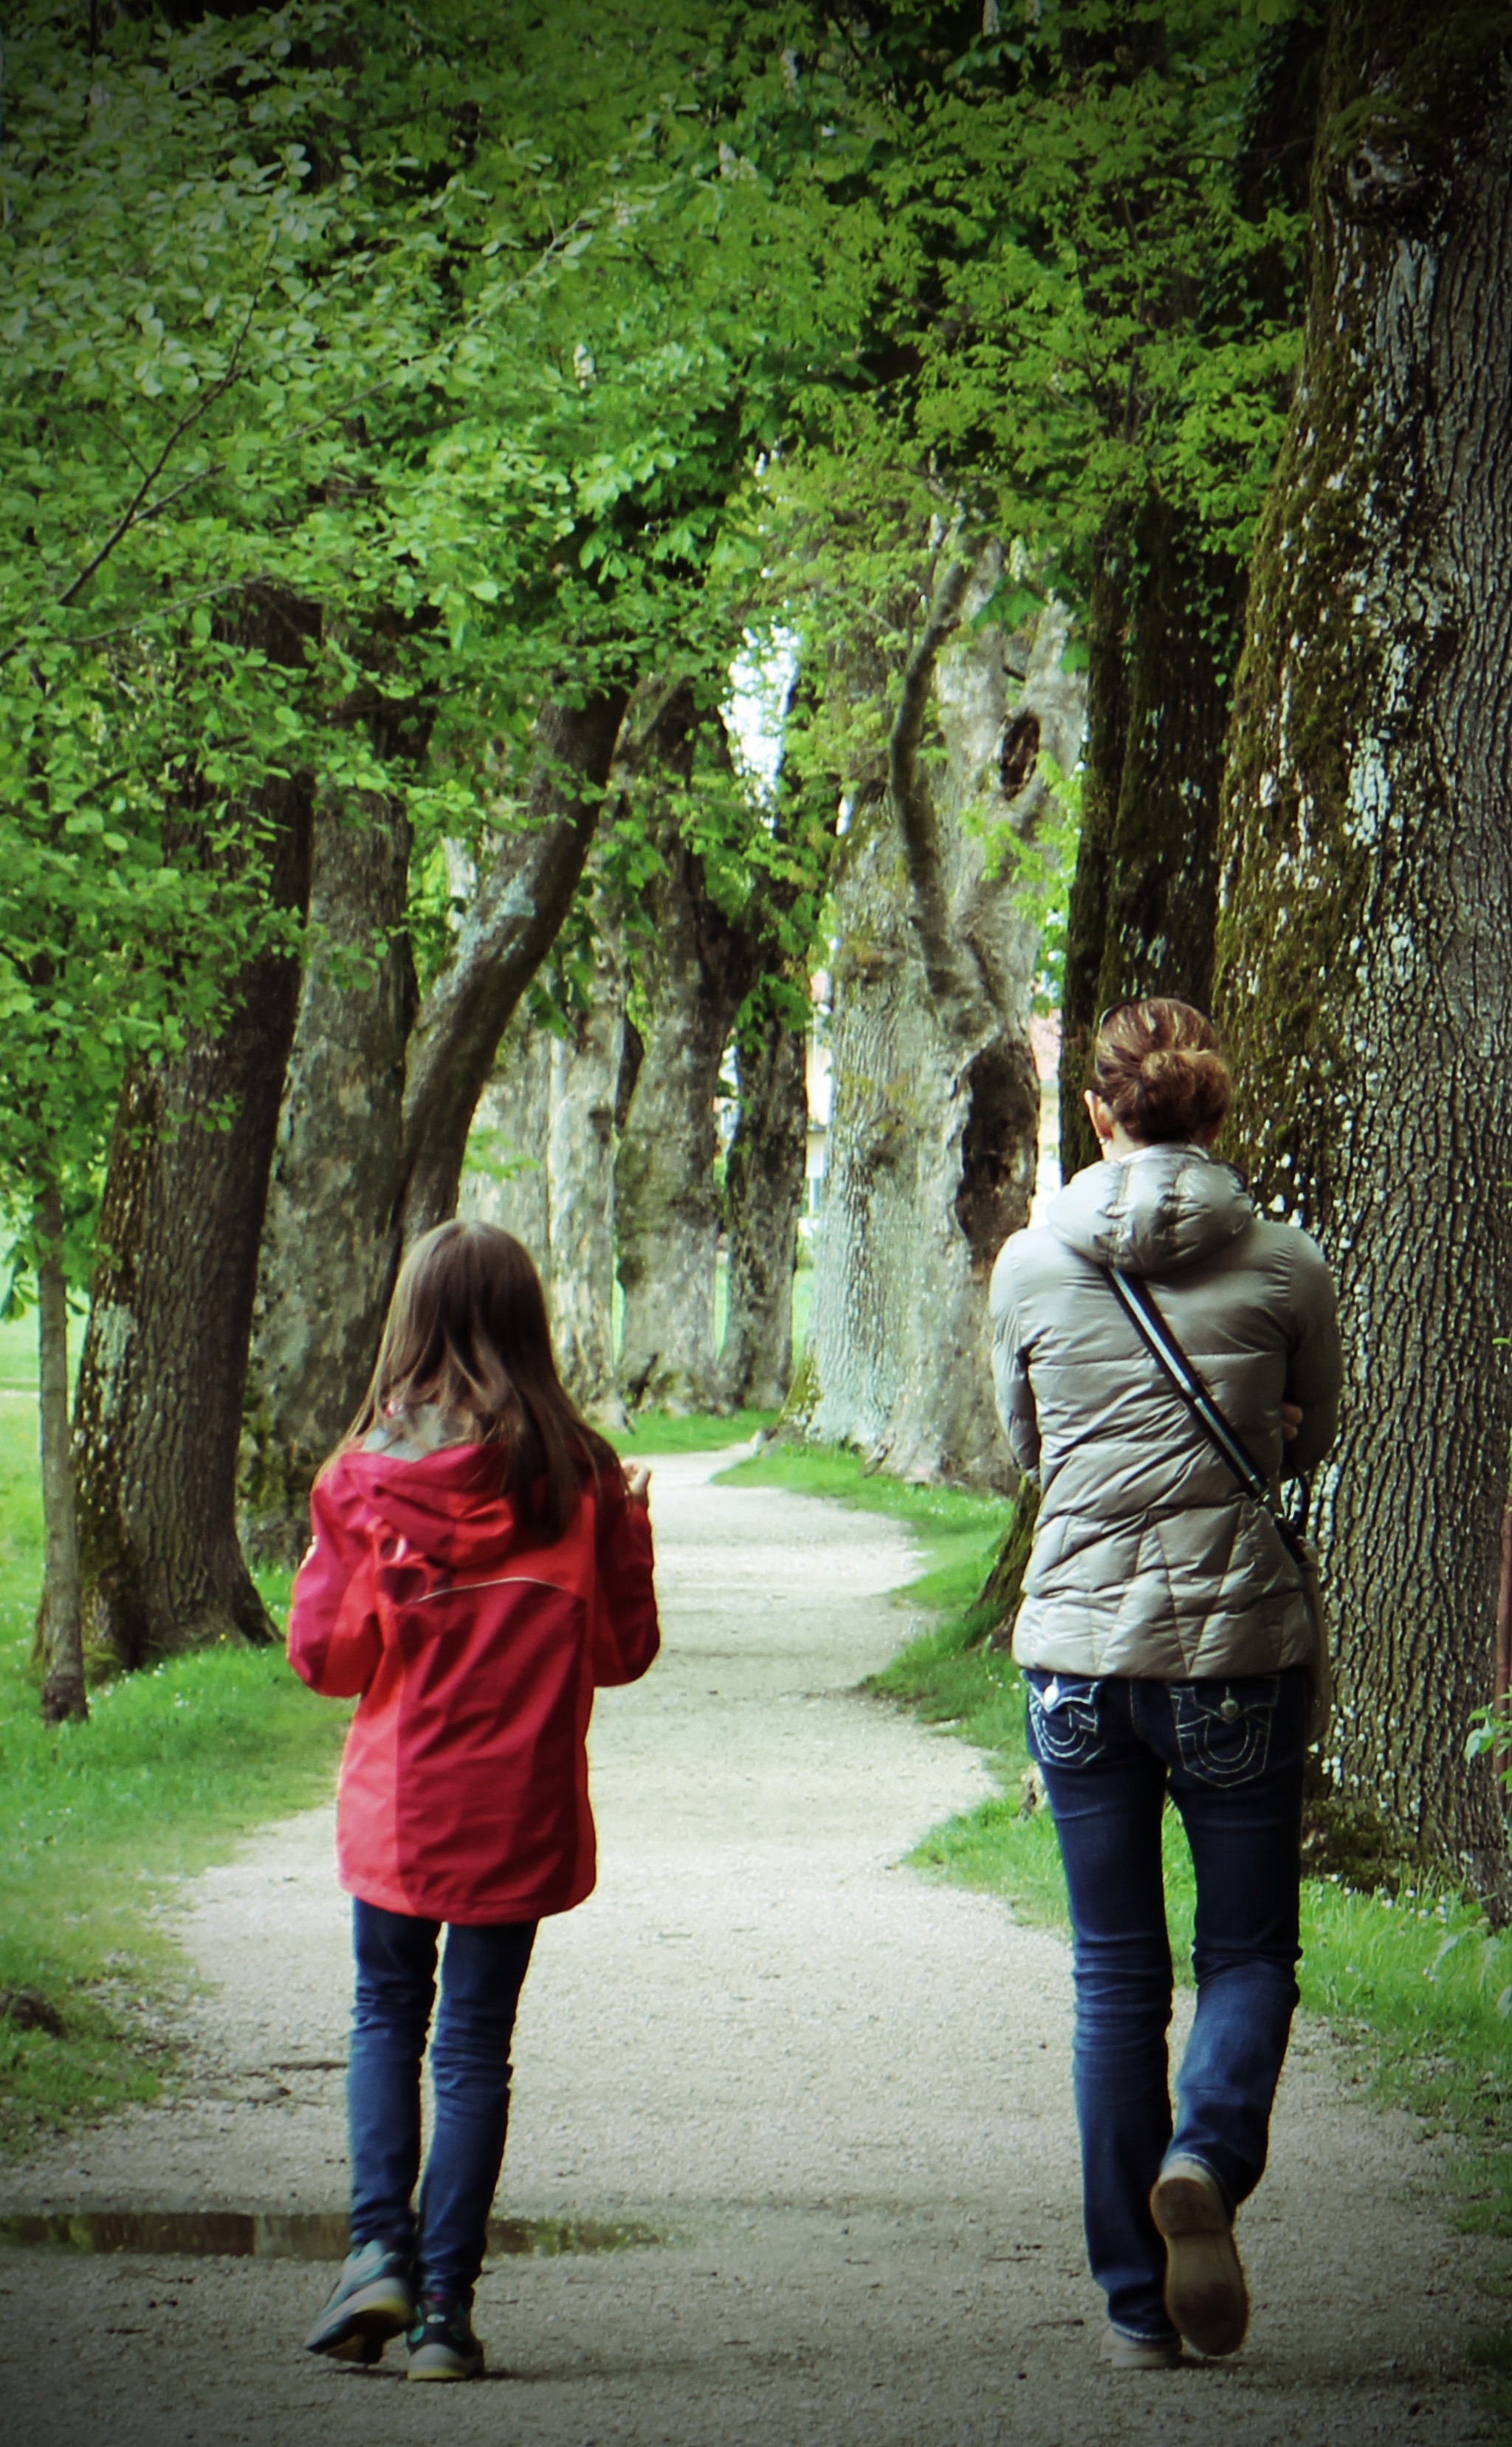
tree, forest, walking, hiking, leaf, walk, green, autumn, child, human, mother, away, go, daughter, personal, woody plant